Josef Hoop

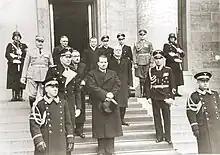
German and Liechtenstein officials stand on the steps outside the Reich Chancellery in Berlin on 2 March 1939. Hoop can be partially seen on the left, behind Franz Joseph II.

From 2 to 3 March 1939, Franz Josef, Hoop and Vogt paid an official visit to Berlin where they met Adolf Hitler and Joachim von Ribbentrop in which they discussed safeguarding Liechtenstein's independence and neutrality while maintaining good relations. Hitler met Franz Joseph II and Hoop for a thirty minute meeting, but no negotiations took place. Franz Joseph II later reminisced on the visit and stated that Hitler showed little interest in them and that it only took place in order to "flatter Hitler's ego".